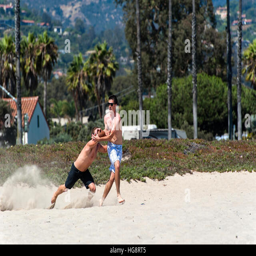
young boys play football on the beach